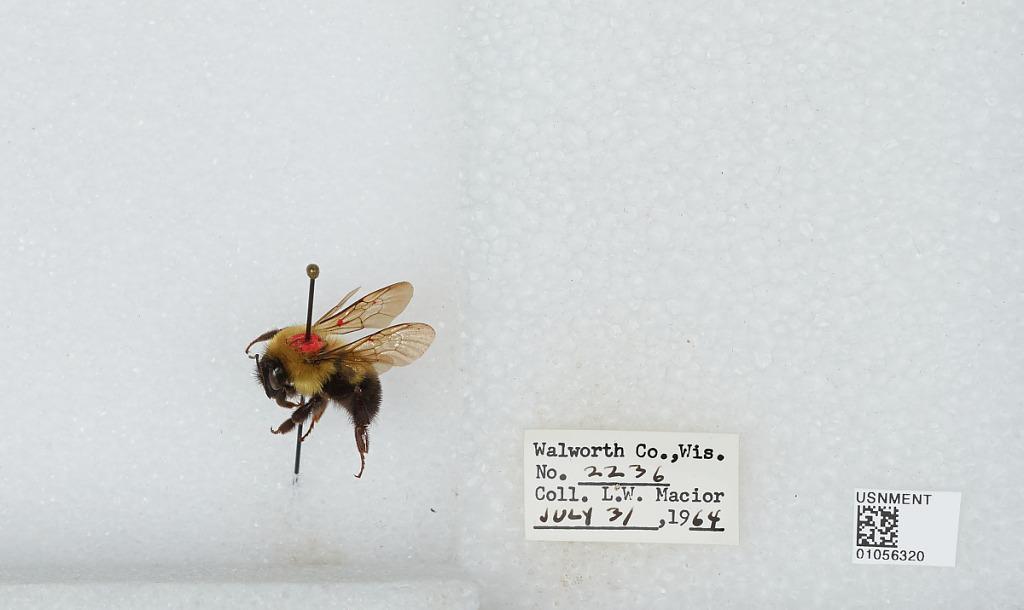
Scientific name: Bombus (Pyrobombus) bimaculatus Cresson
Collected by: L. Macior
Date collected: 1964-7-31
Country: United States
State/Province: Wisconsin
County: Walworth
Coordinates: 42.67, -88.54